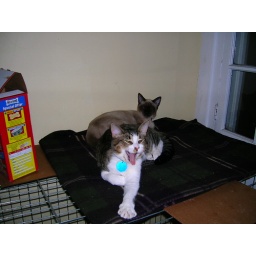
We made the kitties a little bed on top of Monty's house in the kitchen, and they LOVE it!